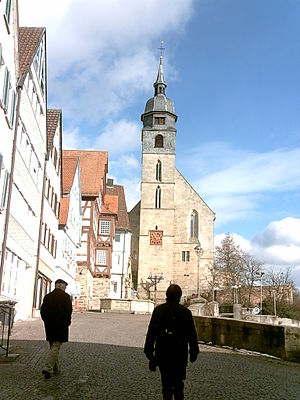
Böblingen
Markedspladsen i Böblingen med bykirken i baggrunden
Böblingen er en by i den tyske delstat Baden-Württemberg, i det sydvestlige Tyskland. Byen har et areal på